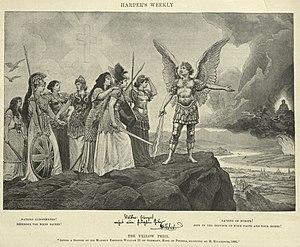
Avec des premiers contacts connus remontant au XVIIᵉ siècle, et traditionnellement amicaux, quoique parfois instables, les relations entre l'Allemagne et le Japon débutèrent en 1860 avec la première visite ambassadoriale du Japon en Prusse, une des nations cofondatrices de l'Empire allemand en 1871. Après une période d'intenses échanges d'étudiants à la fin du XIXᵉ siècle, les politiques impérialistes du Japon et de l'Allemagne ont causé un refroidissement des relations à cause d'aspirations hégémoniques contradictoires, une situation qui a atteint son paroxysme quand les deux États furent ennemis pendant la Première Guerre mondiale.
Le péril jaune est défini à la fin du XIXᵉ siècle comme le danger que les peuples d’Asie surpassent les Blancs et gouvernent le monde. Désignant dans un premier temps le péril chinois, l’expression est employée au tournant du XIXᵉ siècle pour stigmatiser le Japon lors du conflit qui l'oppose à la Russie en 1904-1905. Traduction de l'allemand Gelbe Gefahr, l'expression s'impose en France en 1895 après la publication, dans Le Monde illustré, d'un article relatif à une reproduction d'un dessin allégorique du peintre allemand Hermann Knackfuss, Die Gelbe Gefahr.
Herman Josef Willhelm Knackfuss est un peintre allemand et un historien d'art, il est né à Wissen en 1848 et mort à Cassel en 1915. Son frère Eduard Heinrich fut également peintre